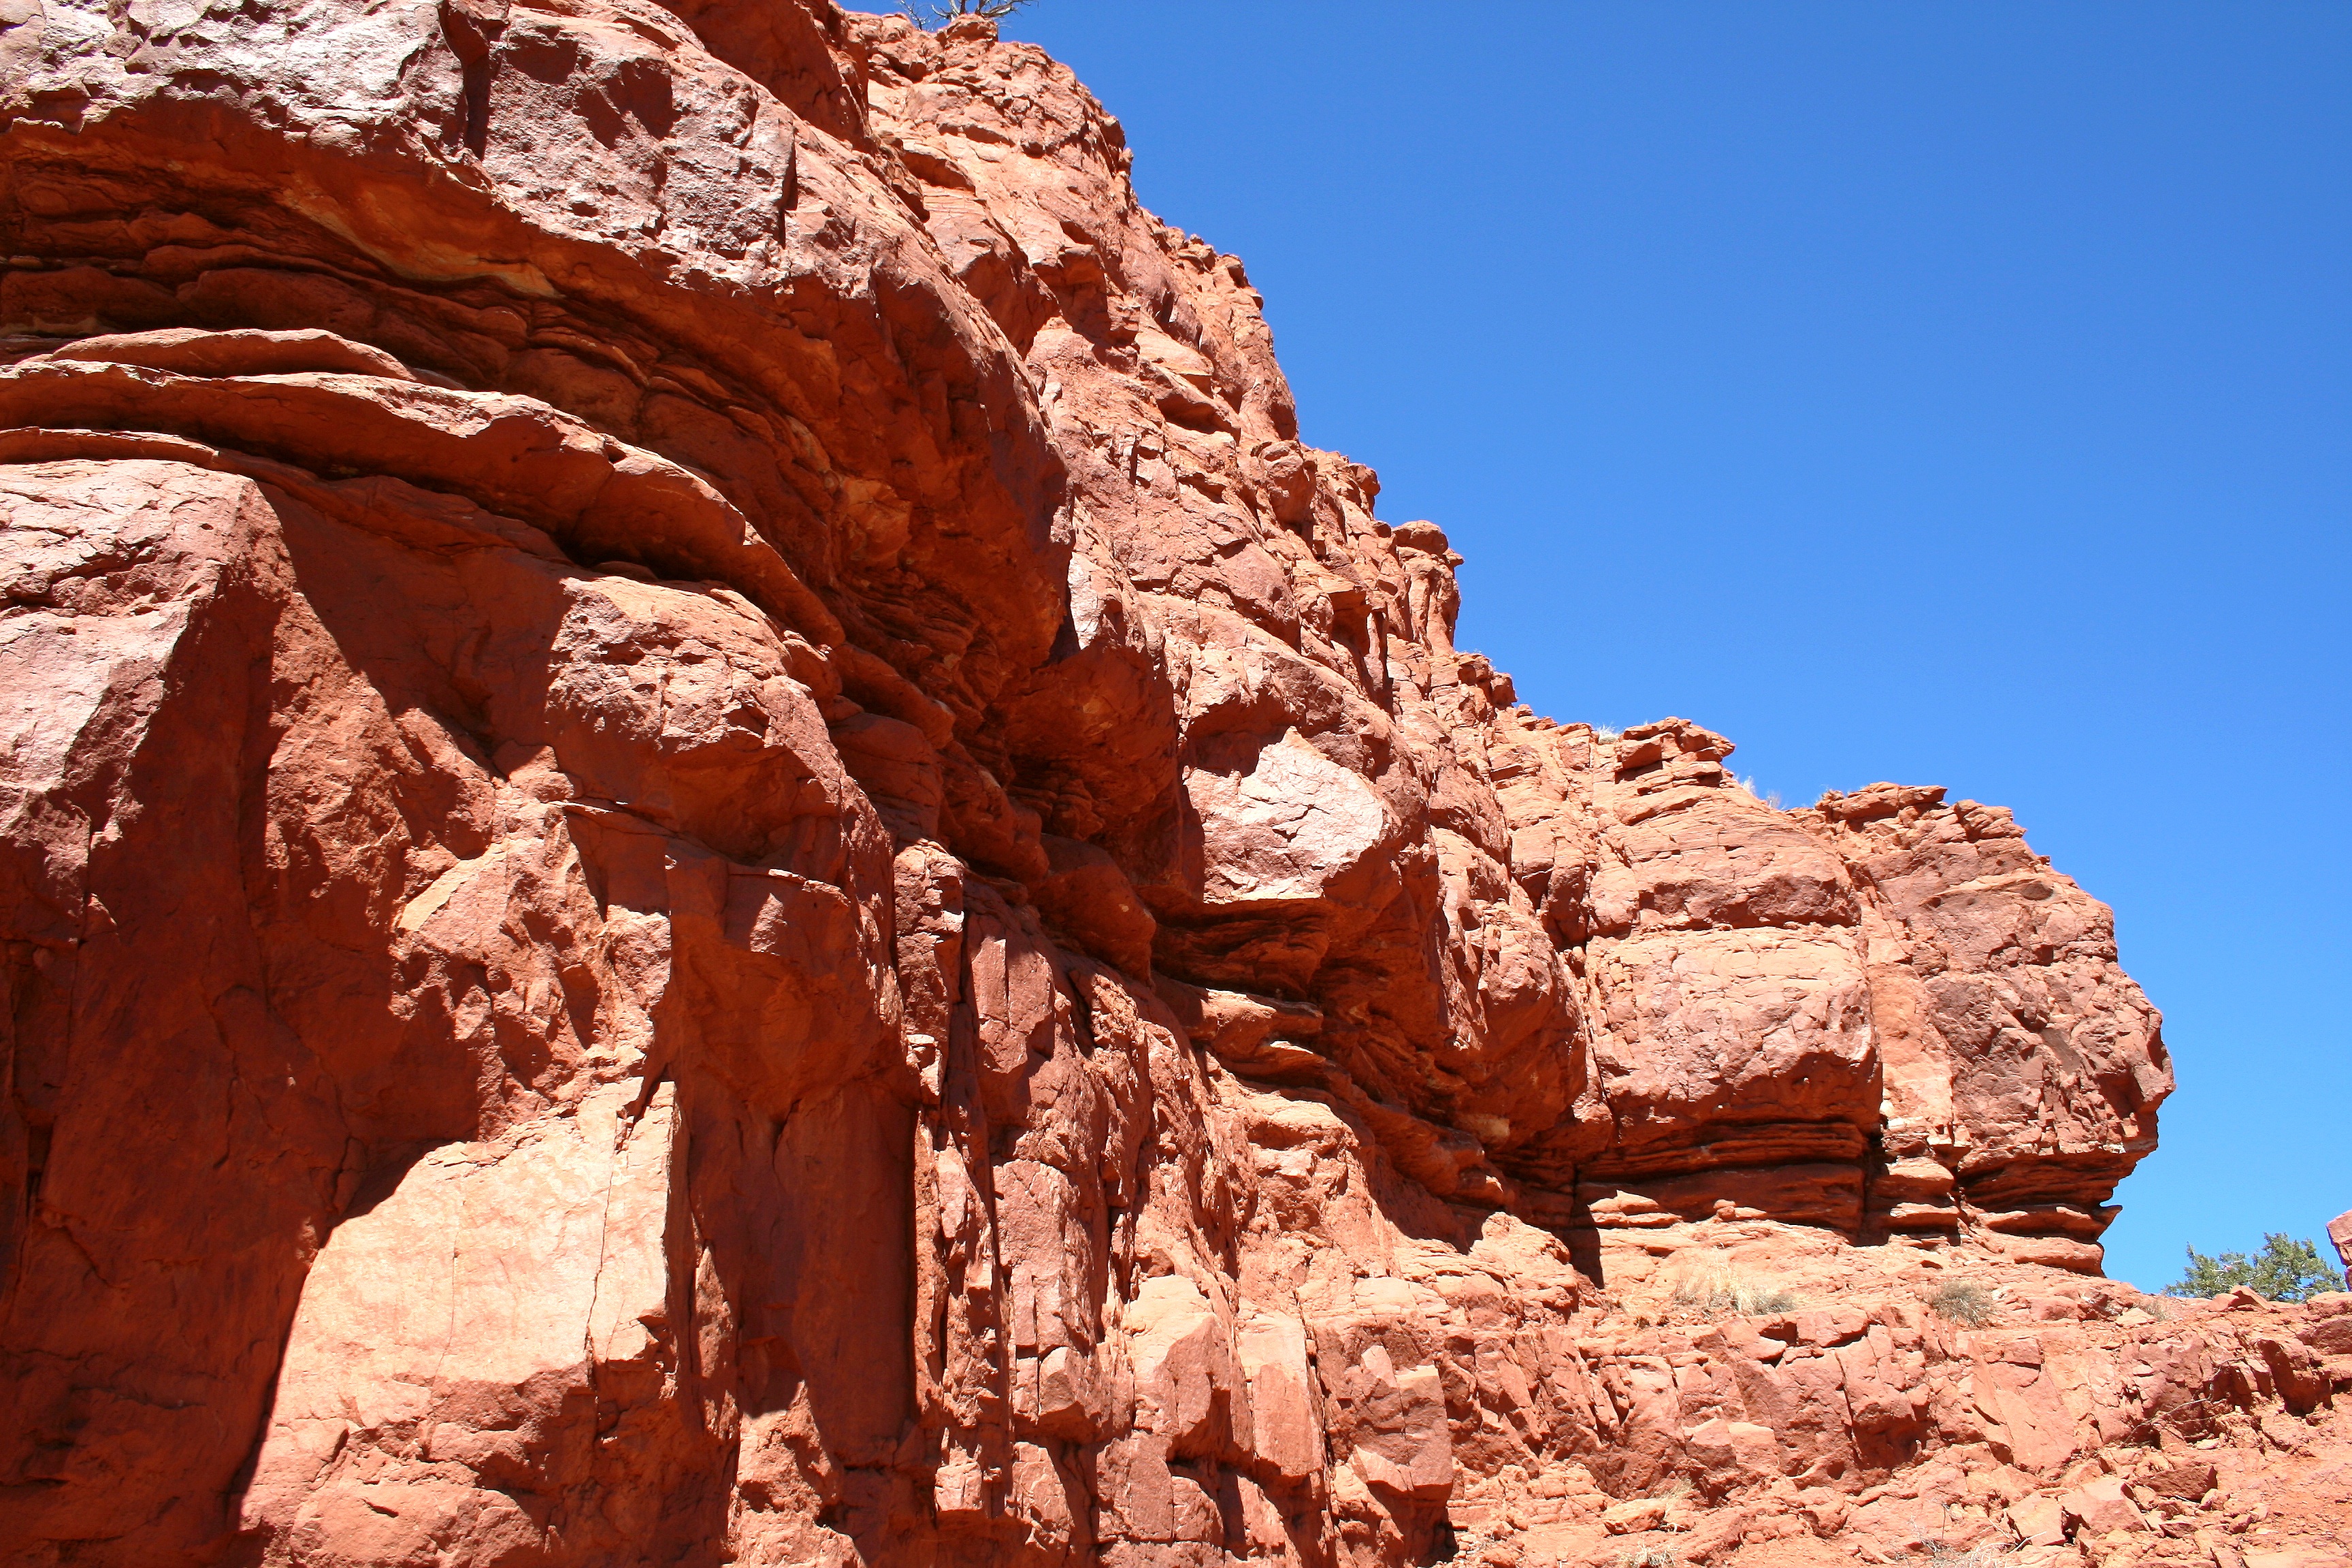
landscape, rock, architecture, valley, formation, arch, canyon, national park, material, new mexico, geology, badlands, wadi, landform, red rocks, natural arch, jemez, geographical feature